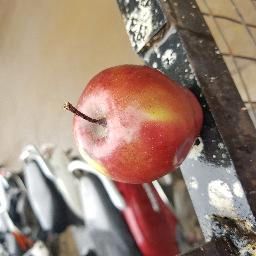
Fruit: Apple
Quality: Good